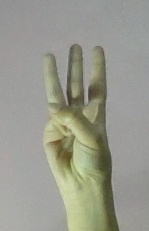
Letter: thaa